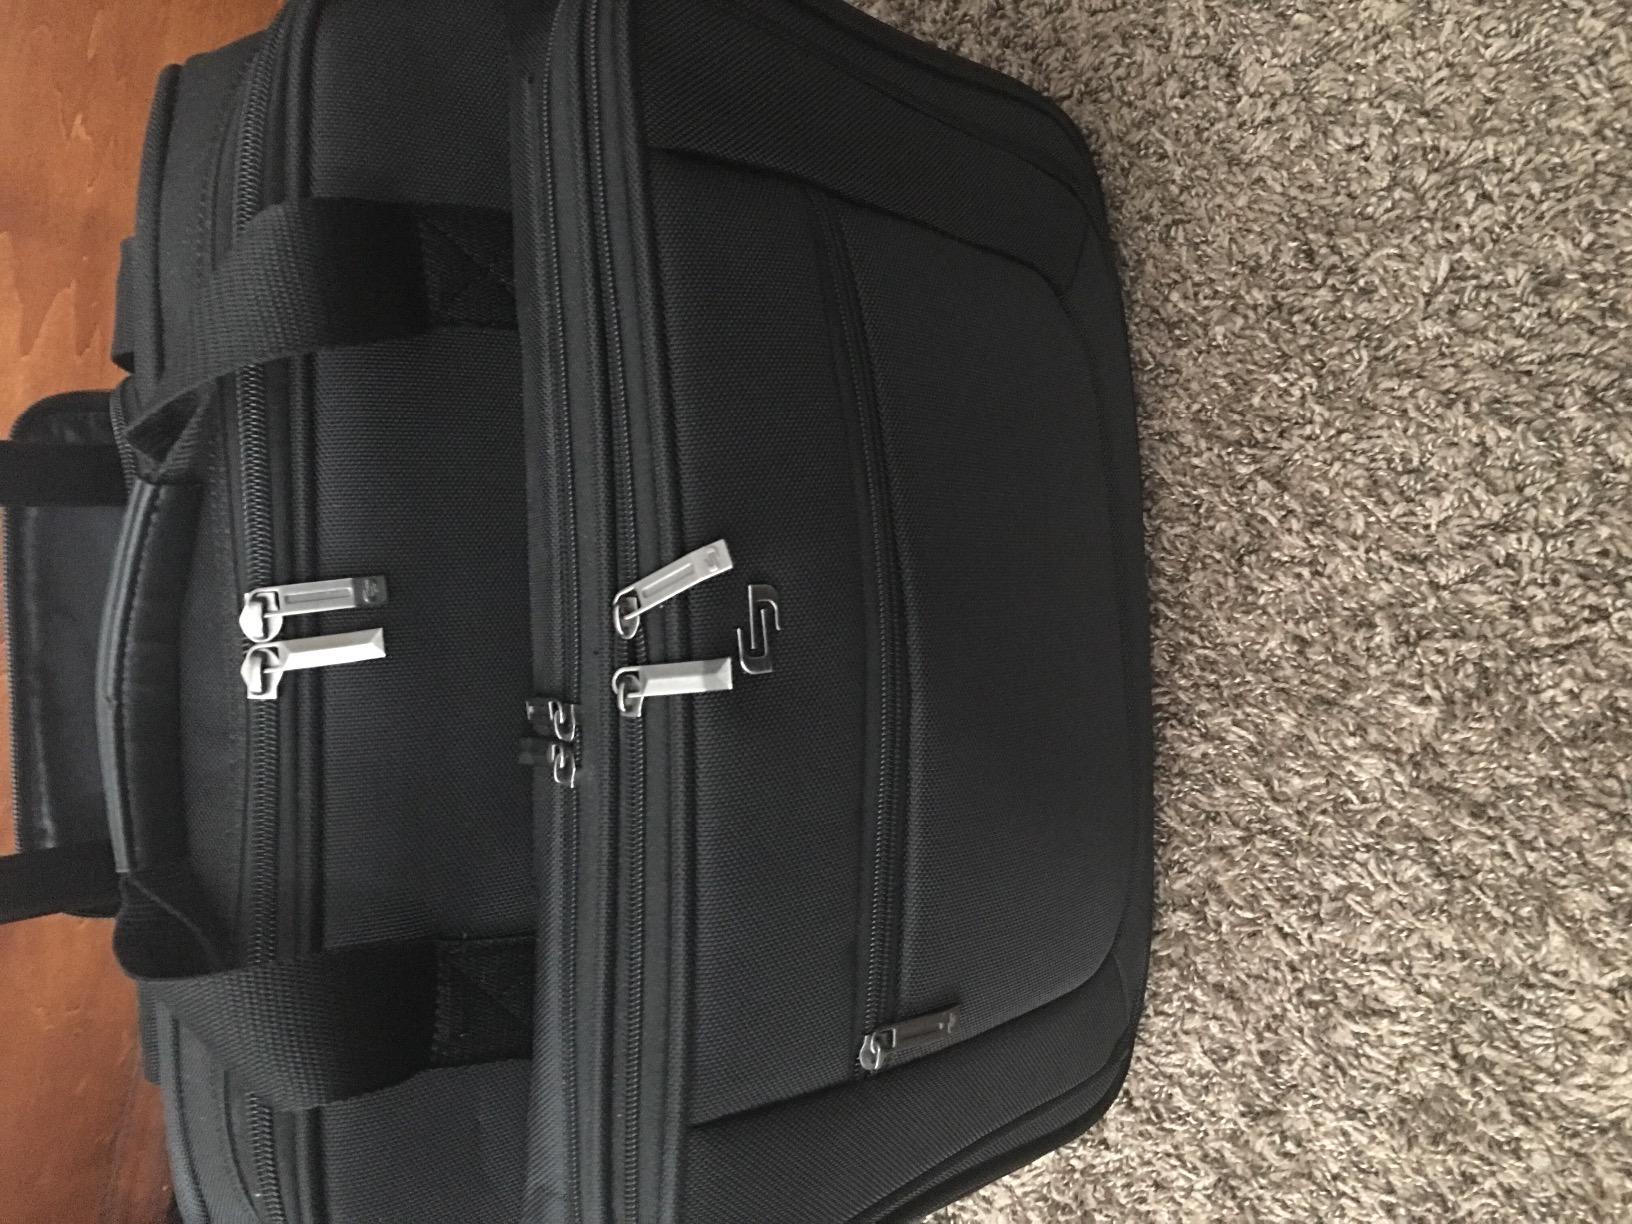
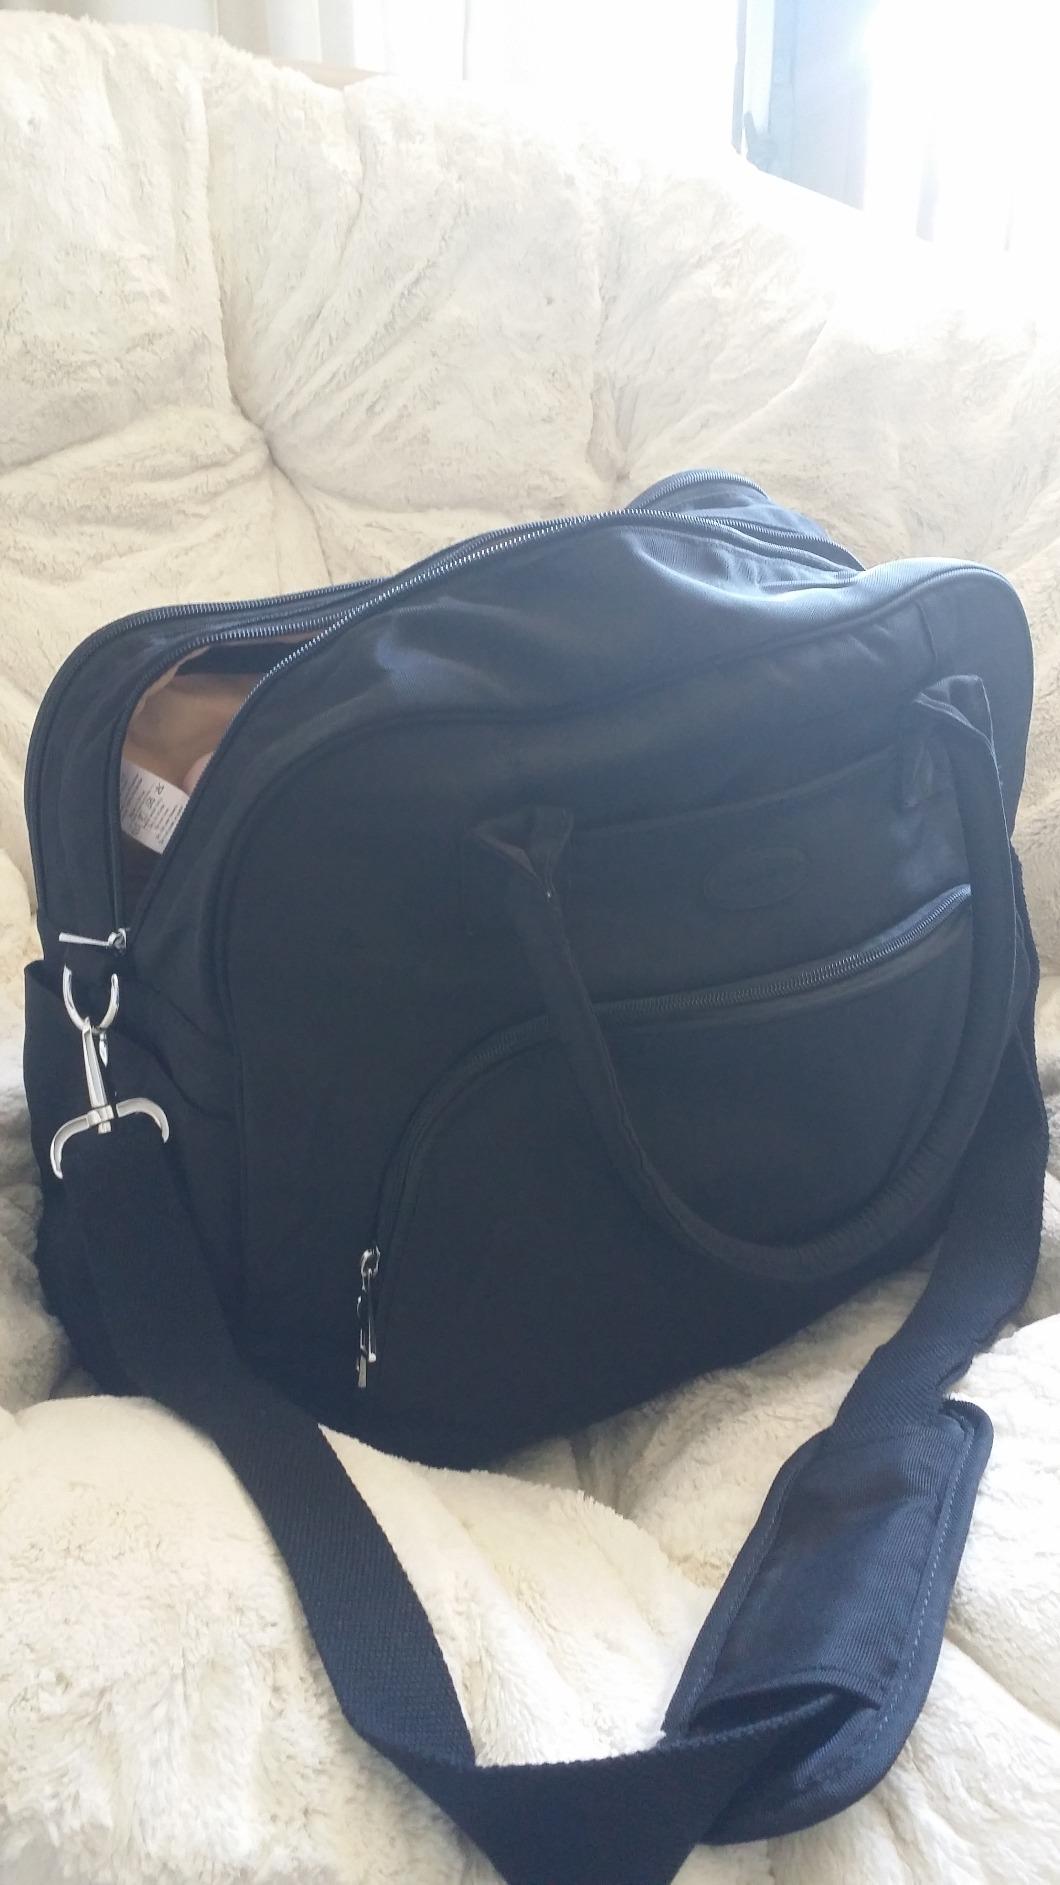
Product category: bag
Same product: no